Ammachi Panapillai Amma

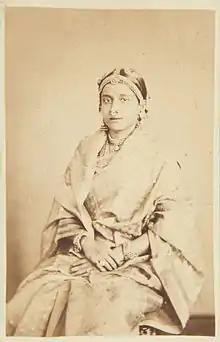
Ammachee, wife of His Highness the Maharaja of Travancore in 1868

Its literal translation is 'consort' since as per the formerly existent matriarchal system in Travancore, the Maharajah's sister was the Maharani, and not his wife. Thus the wife, a non-royal, took the title of Ammachi Panapillai Amma.